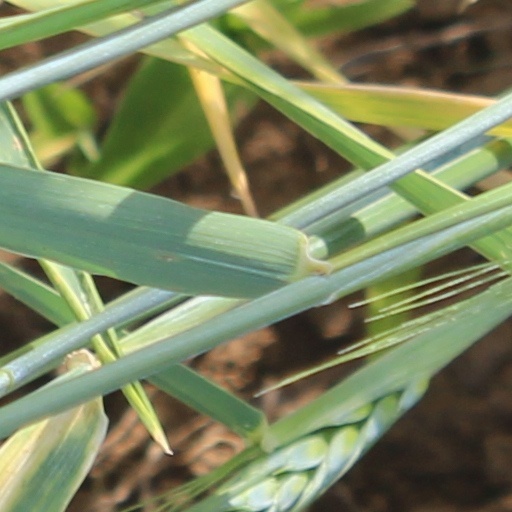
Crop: wheat